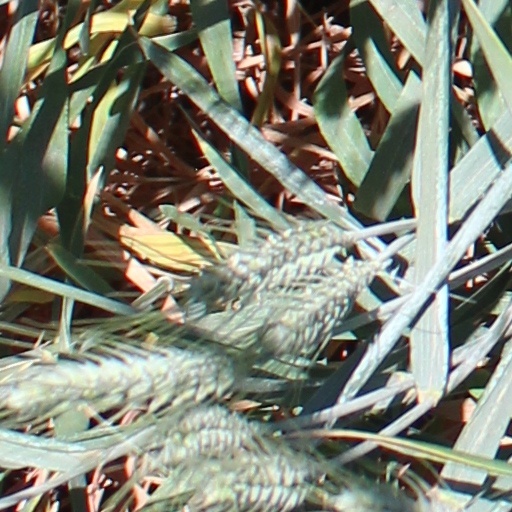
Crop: wheat